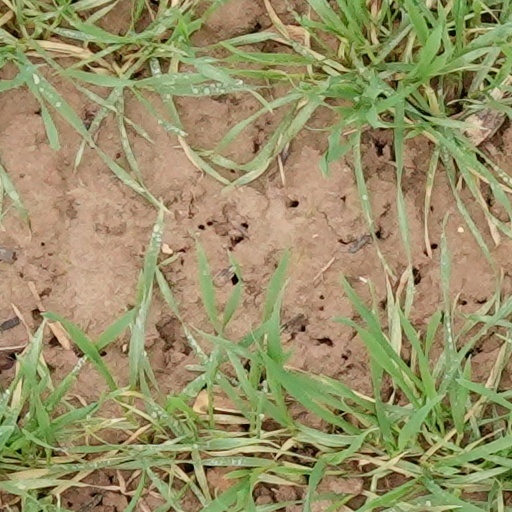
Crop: wheat